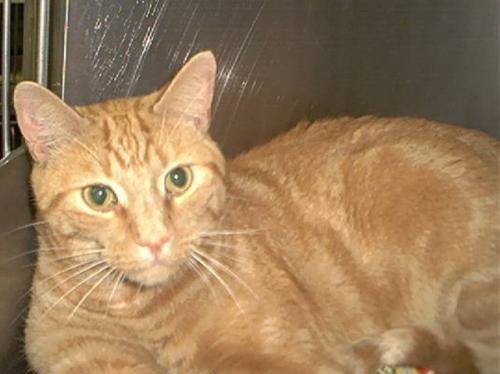
Label: cat